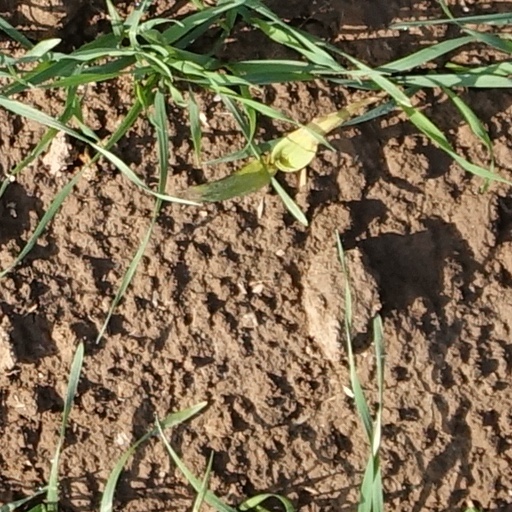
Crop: wheat